Manisha Panwar

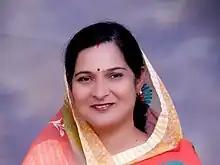

Manisha Panwar is an Indian politician from the Indian National Congress and a member of the Rajasthan Legislative Assembly representing the Jodhpur assembly constituency of Rajasthan.